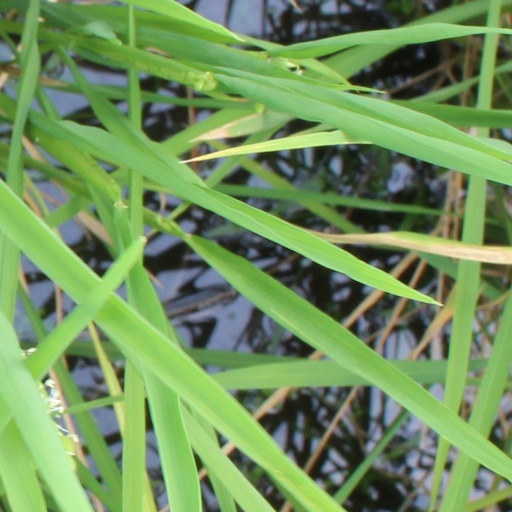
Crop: rice